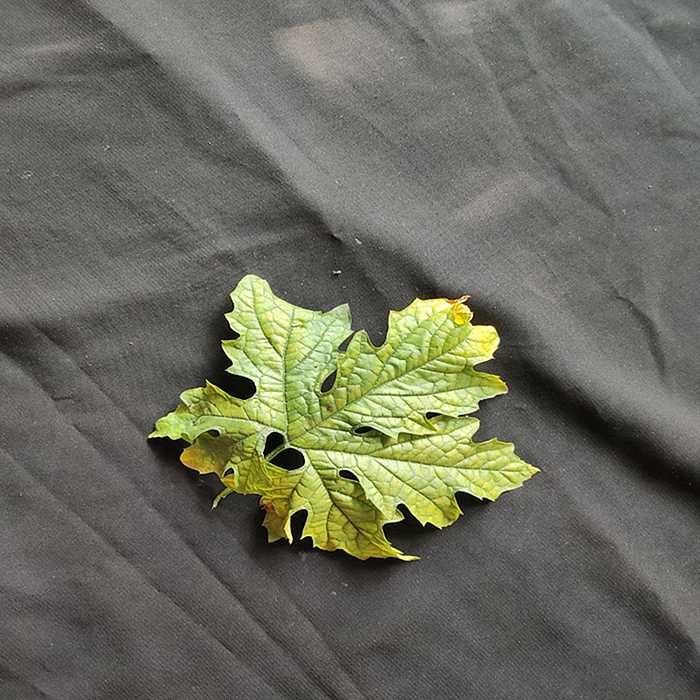
Plant: Bitter Gourd
Label: Mosaic virus